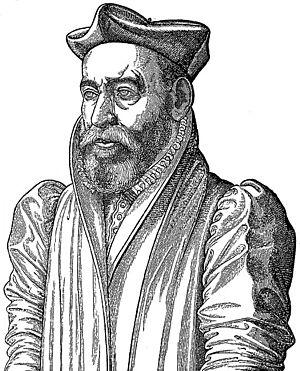
Portrait de Philibert Delorme d'après son Traité d'Architecture
Ils sont de Lyon ou ont marqué la ville de leur influence :